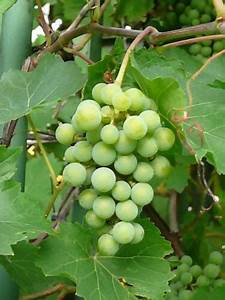
Label: Grapes